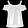
Label: Shirt